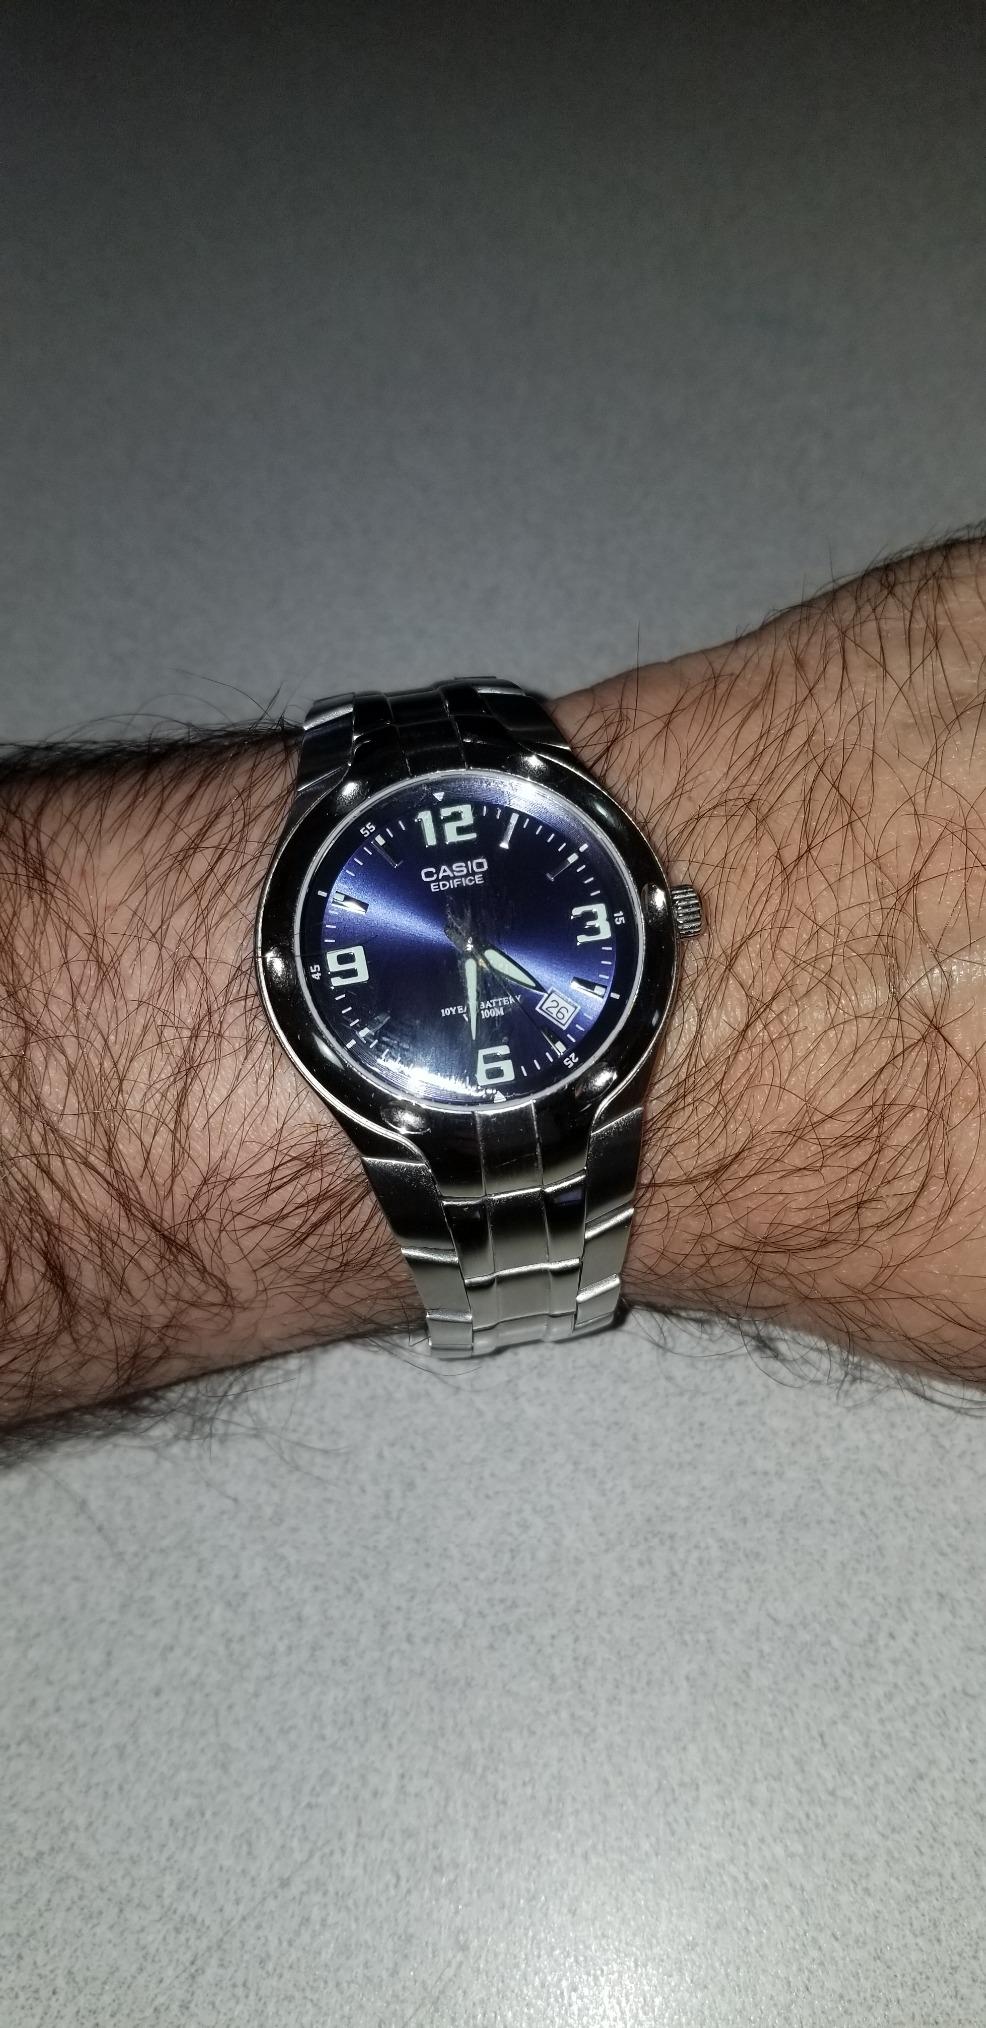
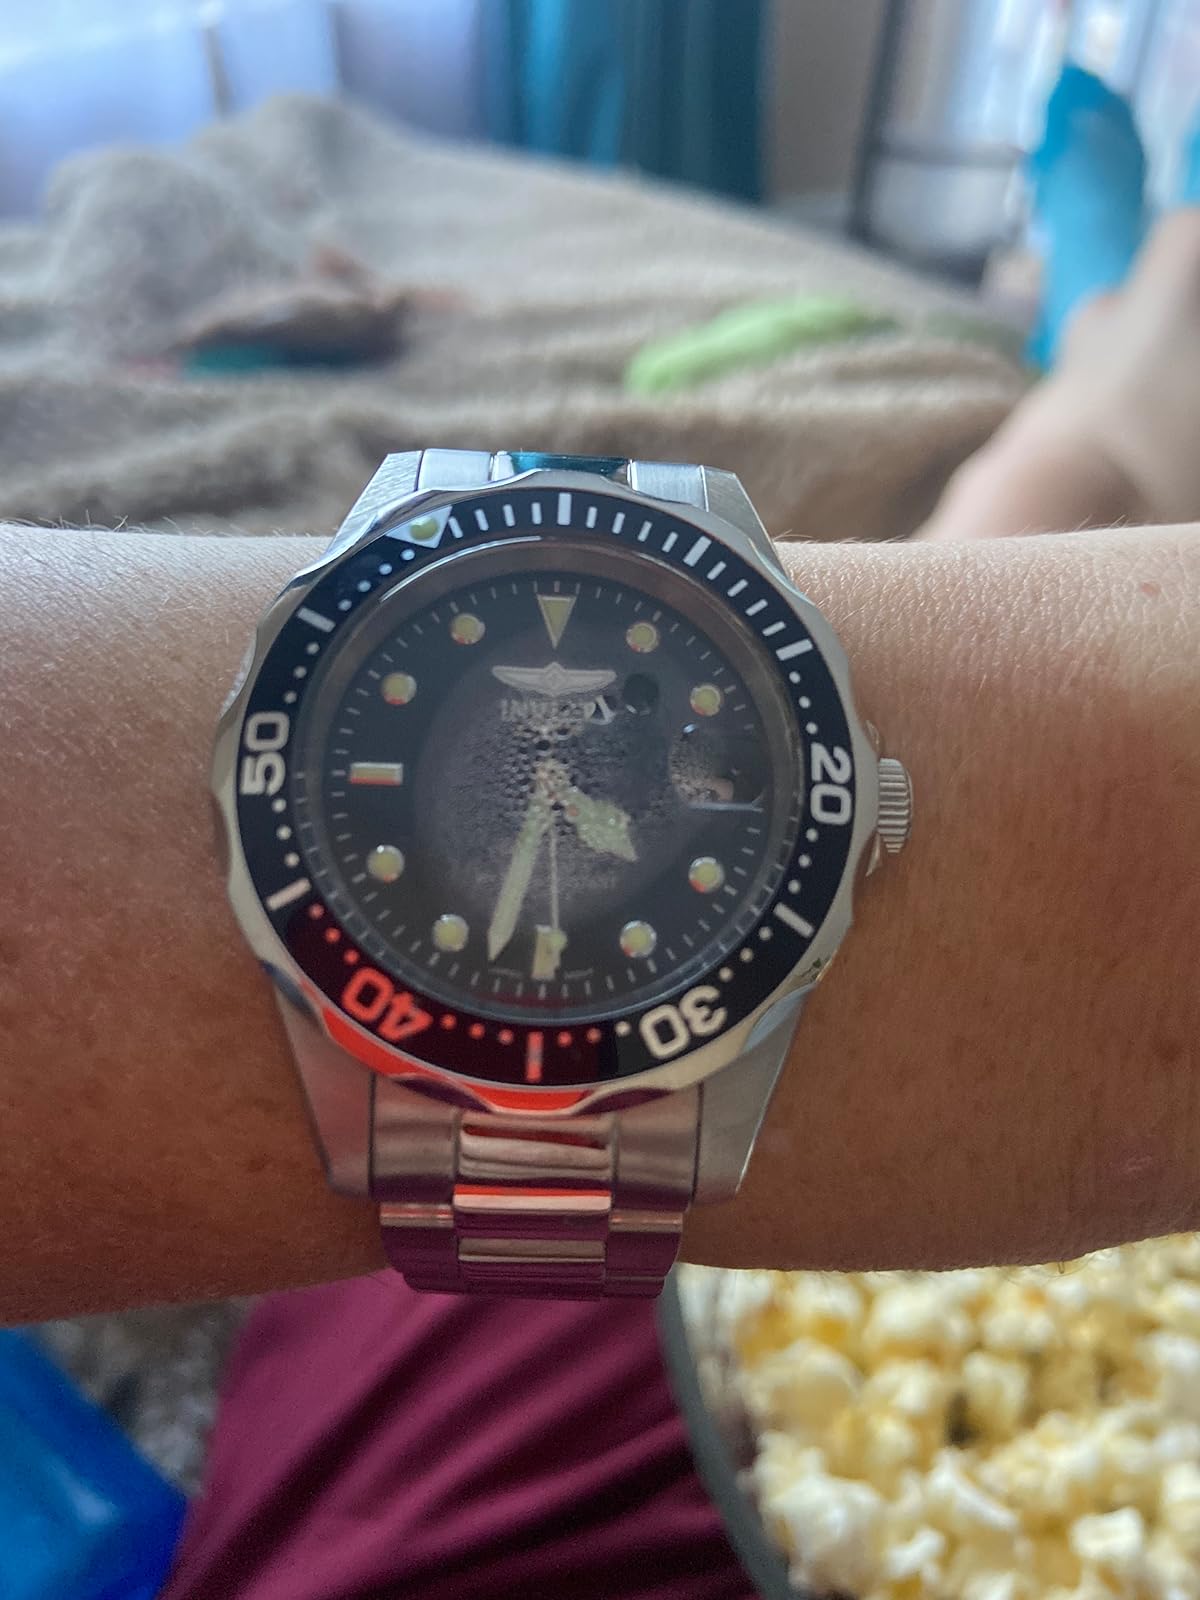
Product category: accessories_watch
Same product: no